The Man Who Quit Smoking

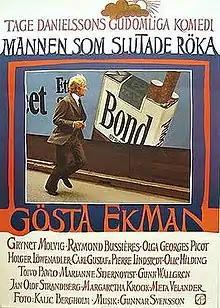
Film poster

The Man Who Quit Smoking is a 1972 Swedish comedy film directed by Tage Danielsson, starring Gösta Ekman, Grynet Molvig, Carl-Gustaf Lindstedt and Gunn Wållgren. The film is known as a Hasse & Tage film and is a great cult classic in Sweden.